Rebecca Dulcibella Orpen

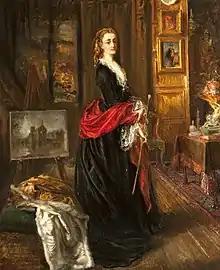
"Self Portrait in the Painting Room at Baddesley Clinton", 1885, by Rebecca Orpen

Rebecca Dulcibella Orpen (1830?-1923) was a 19th-century artist. As she married twice, she is occasionally referred to as Rebecca Dulcibella Orpen Ferrers, Mrs Edward Henege Dering, or Rebecca Dering.